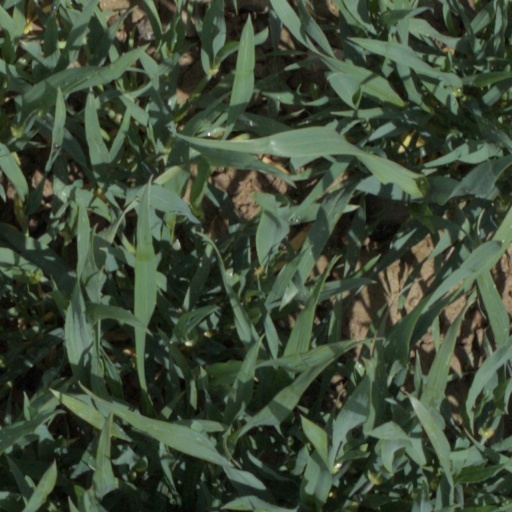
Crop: wheat